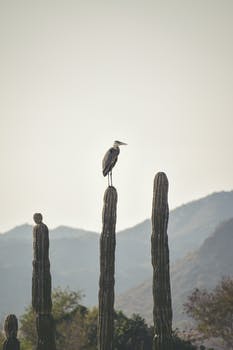
Label: No Watermark